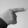
ASL letter: G